Aubin Grove railway station

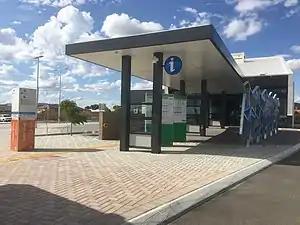
Aubin Grove bus station entrance in April 2017

Aubin Grove railway station is a suburban railway station serving Atwell, Aubin Grove, Hammond Park and Success, which are suburbs of Perth, Western Australia. It is on the Mandurah line, which is part of the Transperth network, and is located immediately north of Russell Road in the median of the Kwinana Freeway. It has two platform faces on a singular island platform, which is linked to either side of the freeway by a pedestrian overpass. Services run every 10 minutes during peak and every 15 minutes between peak. The journey to Perth station is and takes 21 minutes. The station has a bus interchange with four bus stands and seven regular bus routes.